Estonian Forest Aid

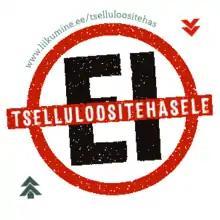
Anti-pulp mill information sticker of the EFA

The movement considers its beginning to have been a demonstration on December 16, 2016 during which a march started in front of the Ministry of the Environment and ended in front of the Riigikogu (the Estonian parliament). Estimates of the number of participants in the demonstration range from 100 to 1000. Its purpose was to oppose the planned amendment to the Forest Act, according to which the rotation age of spruce wood was to be lowered and other cutting restrictions alleviated. One of the purposes was also to generally oppose the direction in which Estonian forestry policy was heading, deviating from the path of sustainability and able to viewed as promotion of industrial interests, according to critics. The incentive of organising the demonstration, however, is said to have been the Estonian Ministry of the Environment's withdrawal from an agreement according to which the lower rotation age of spruce stands was to be compensated by fulfilling the protection needs of fresh boreal forests and fresh boreo-nemoral forests, as well as the small-scale coverage, especially in the national media, of an open letter sent to the Riigikogu, to ministers and to the President of Estonia on December 1 by 101 cultural figures criticising the forest policy and urging them to reject the amendment to the Forest Act.